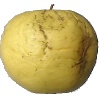
Label: golden_apple